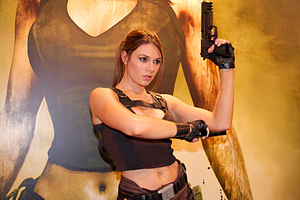
Tomb Raider-serien / Lara Croft
Alison Carroll promoverede Tomb Raider: Underworld på en verdensturné i slutningen af 2008.
Eidos Interactives Tomb Raider-serie havde sin begyndelse i 1996, med udgivelsen af det første spil, Tomb Raider, der også introducerede seriens gennemgående protagonist Lara Croft. Croft og konceptet blev udviklet af Toby Gard, der producerede spillet sammen med Core Design. Efter levering af det sjette spil i serien, skiltes vegne mellem Eidos og Core, og serien blev fornyet og genstartet af Crystal Dynamics, med Lara Croft Tomb Raider: Legend i 2006. Tomb Raider handler essentielt om Crofts eventyr, der oftest bringer hende til op mod flere forskellige lande, for at samle sjældne artifakter. Historierne udspringer som regel fra kendte myter, eksempelvis Pandoras æske eller Excalibur, og er typisk af overnaturlig karakter. Spillene er en genreblanding af platform, adventure og action, og spilleren skal både løse gåderne, og eliminere trusler af varierende former og sværhedsgrad.